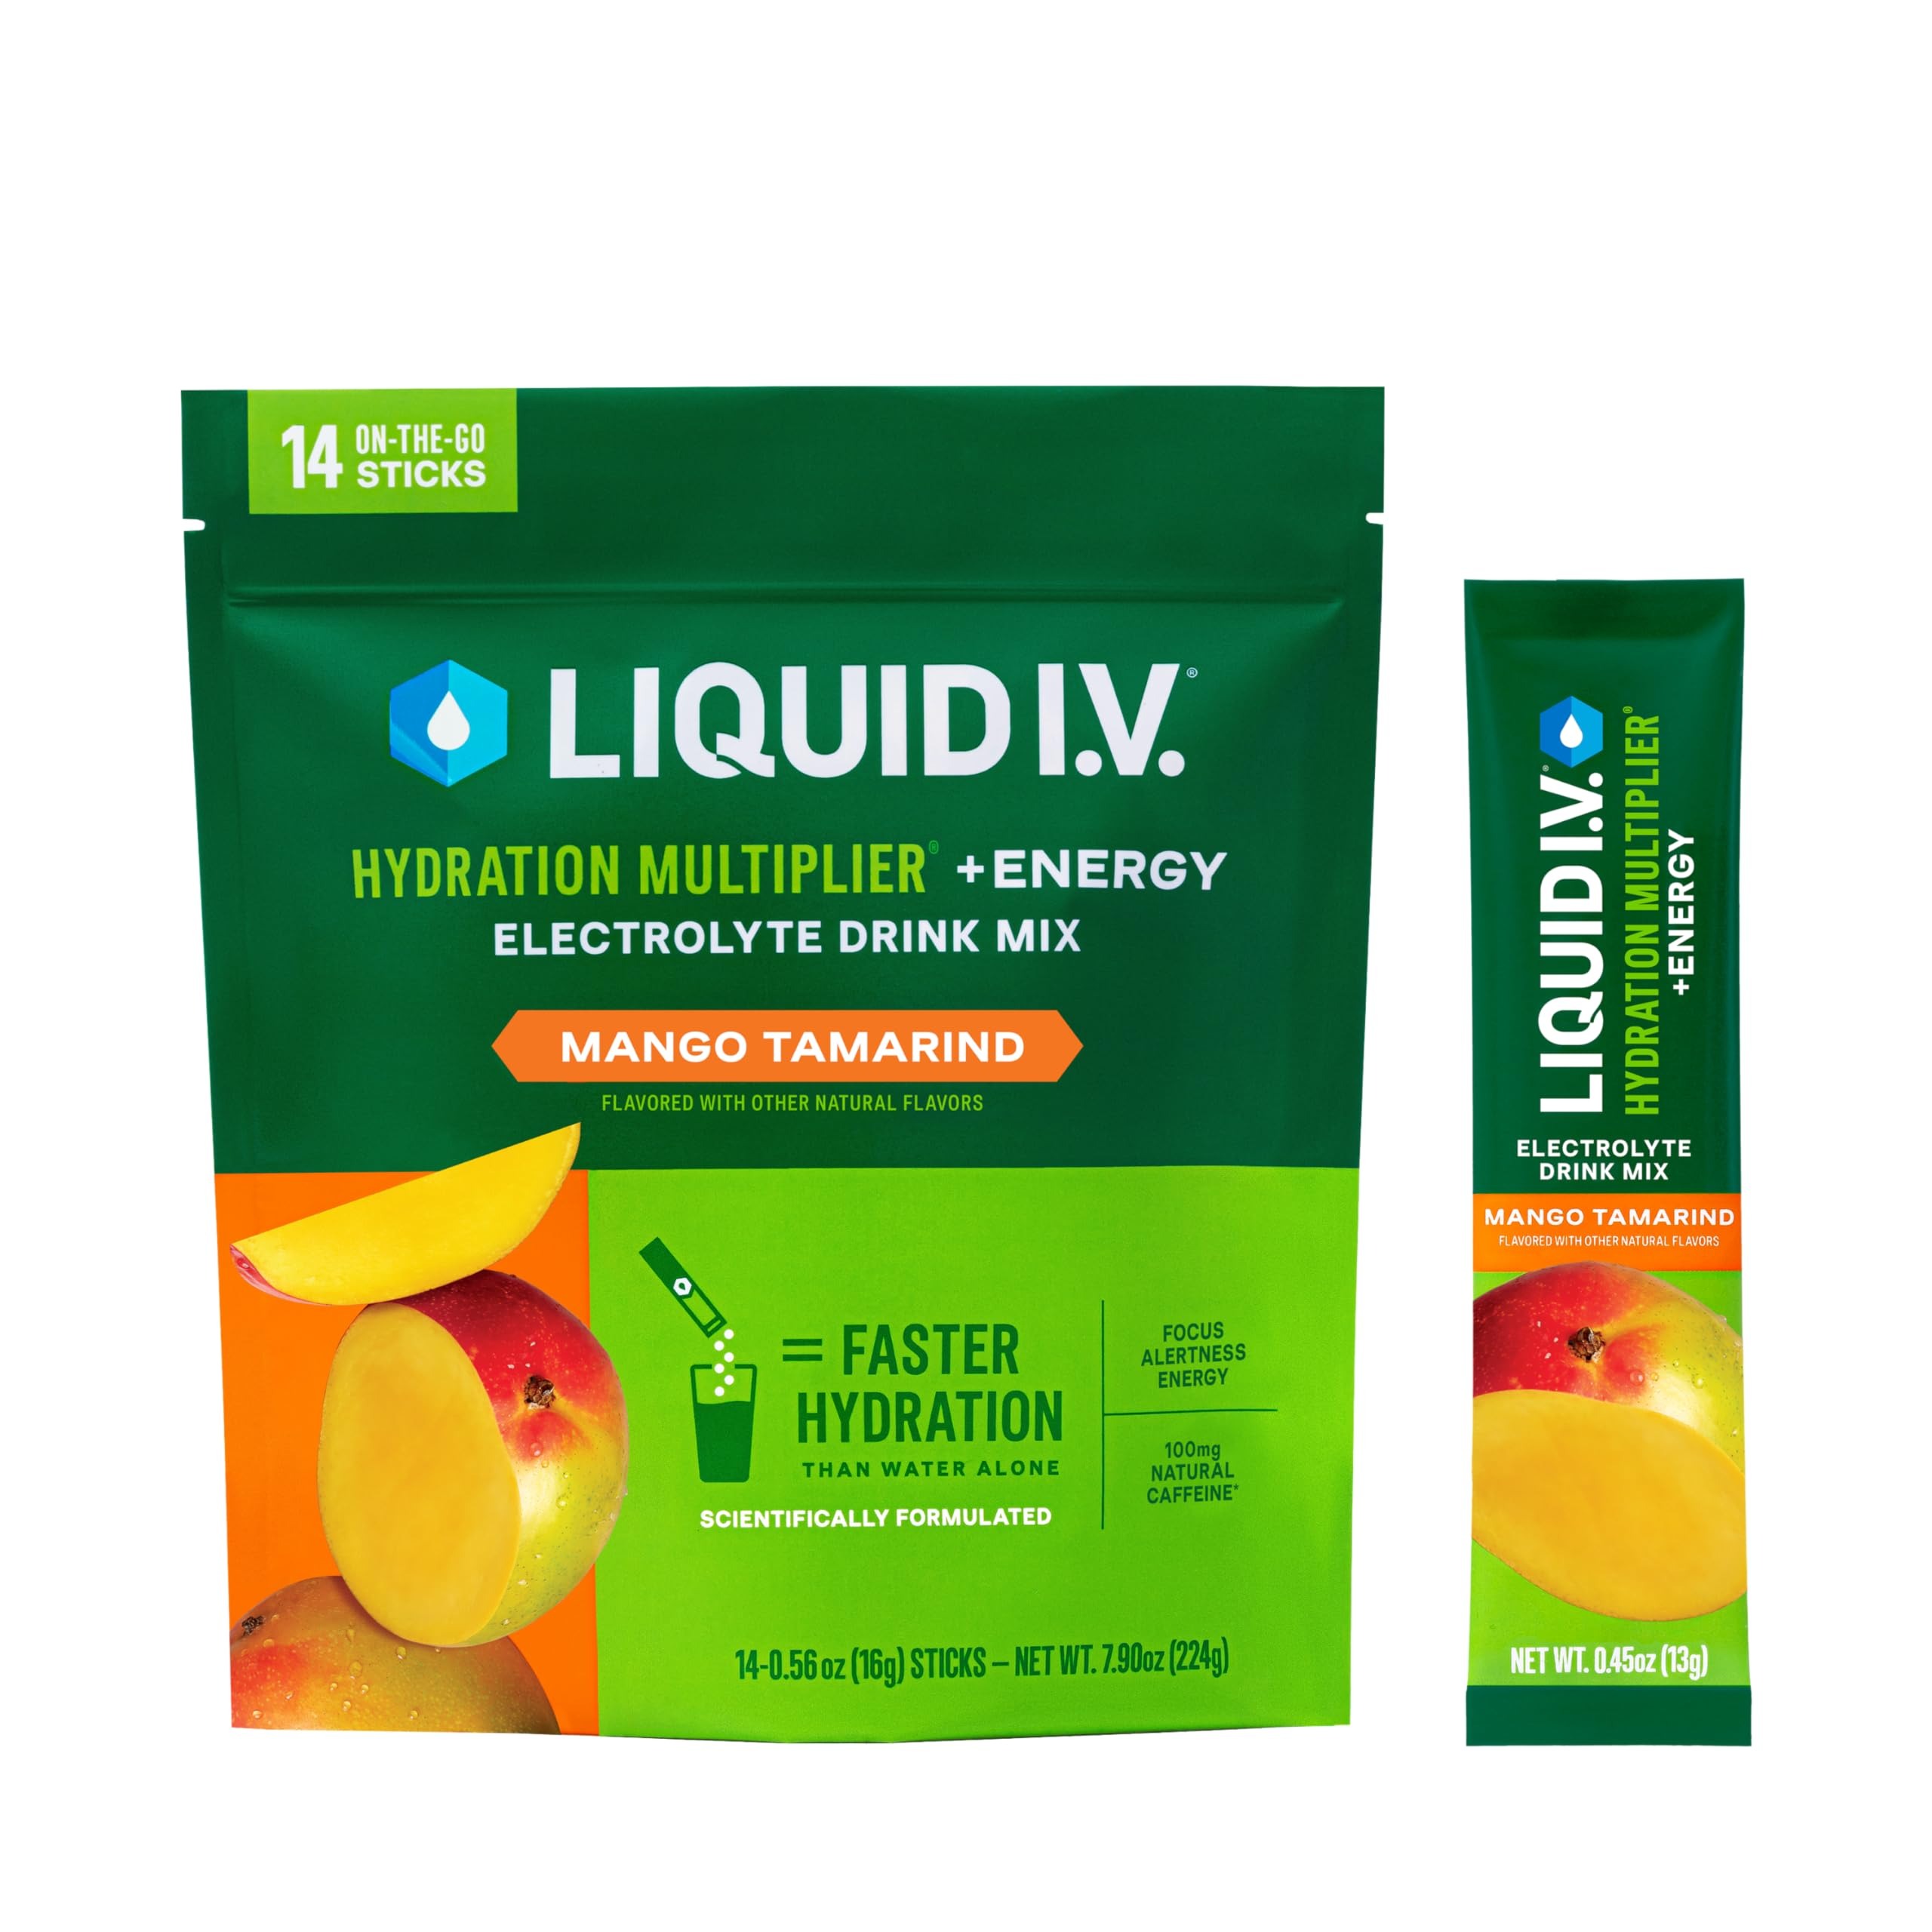
Item Name: Liquid I.V.® Hydration Multiplier +Energy - Mango Tamarind | Electrolyte Powder Drink Mix | 1 Pack (14 Servings)
Bullet Point 1: HYDRATION MIX: Hydration Multipler +Energy is a great-tasting, non-GMO electrolyte drink that hydrates while you energize.
Bullet Point 2: GREAT TASTE: A fusion of citrusy tamarind flavor and notes of velvety mango flavor.
Bullet Point 3: SCIENCE-BACKED FORMULA: Powered by LIV HYDRASCIENCE, Liquid I.V. is designed with an optimized ratio of electrolytes and clinically tested nutrients.
Bullet Point 4: EXTRAORDINARY HYDRATION: Hydration Multipler+ Energy Powder Drink Mix contains ~100 mg of natural caffeine, comparable to 1-2 cups of drip coffee.* It's also gluten-free, soy-free, and dairy-free. *Caffeine is naturally occurring and actual amount may vary.
Bullet Point 5: CONVENIENCE: Single-serving, travel-friendly packets are easy to enjoy on the go. Pour one easy-to-open packet into 16 oz of water, mix or shake, and energize.
Bullet Point 6: HYDRATION AID: Since 2015, we have donated over 55 million servings of Liquid I.V. to those in need around the globe, and donate over 1% of our revenue to our Impact programs.
Product Description: Liquid I.V. Hydration Multiplier +Energy - Yuzu Pineapple - Hydration Powder Packets | Electrolyte Powder Drink Mix | Convenient Single-Serving Sticks | Non-GMO |14 Sticks
Value: 7.9
Unit: Ounce

Price: 12.79